Jeanette Williams

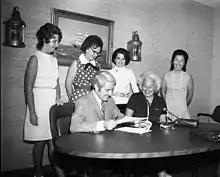
Williams with Mayor Uhlman signing proclamation for Seattle Women's Commission, August 23, 1972

In 1969, she won a seat on the Seattle City Council where she would serve for twenty years after five consecutive re-elections. Williams introduced some of the first legislation to prohibit employment and housing discrimination against gays and lesbians in the city. She pushed for additional laws giving the same protections to transgender people. Councilman Tom Rasmussen noted that Williams "fought for women's rights and the rights of gay and lesbian people long before it was acceptable, when it was a very courageous and risky thing to do."